Leon Battista Alberti

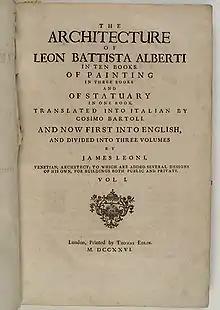
English title page of the first edition of Giacomo Leoni's translation of Alberti's "De Re Aedificatoria" (1452) - the book is bilingual, with the Italian version being printed on the left and the English version printed on the right

Alberti was employed to design two churches in Mantua, San Sebastiano, which was never completed and for which Alberti's intention can only be speculated upon, and the Basilica of Sant'Andrea. The design for the latter church was completed in 1471, a year before Alberti's death: the construction was completed after his death and is considered as his most significant work.